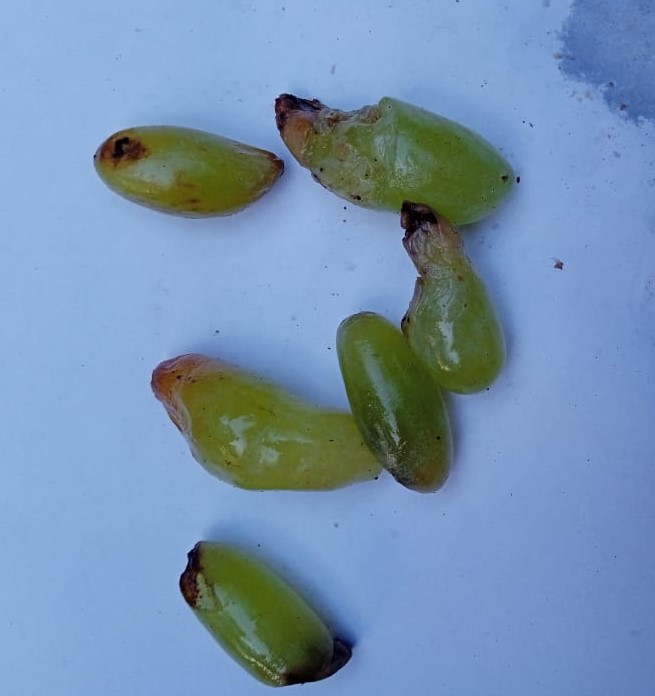
Fruit: grape
Condition: rotten